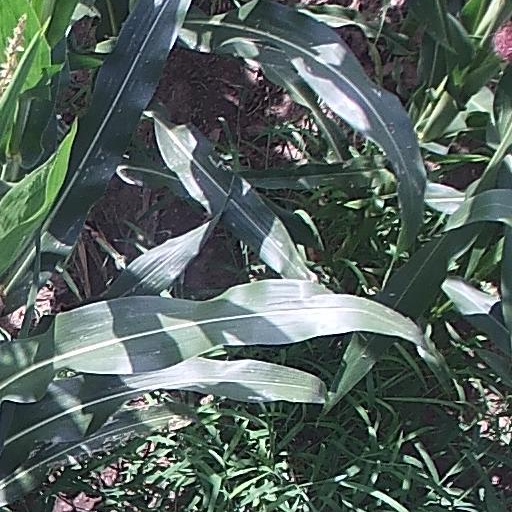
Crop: maize; corn